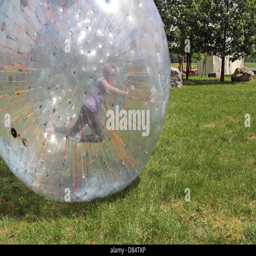
a girl walks into a large plastic balls on the green grass